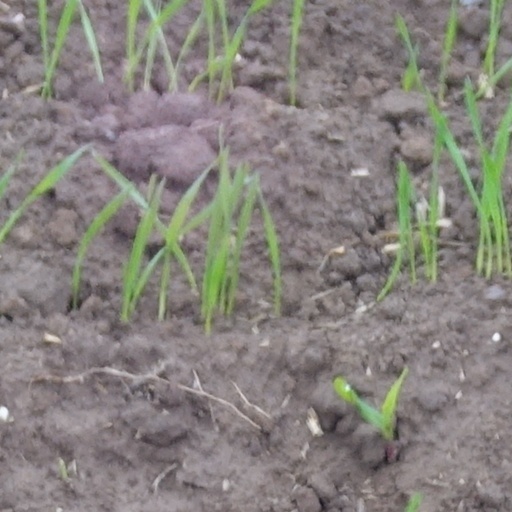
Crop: wheat